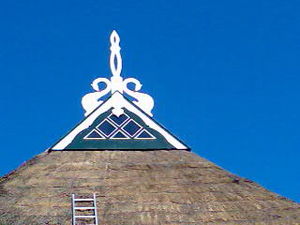
Uglebræt / Galleri
Et uglebræt er et trekantet lodret opretstående skod for et røghul øverst i gavlen skabt af trapezformet, trekantet endeafskærmning af et valmtag. Denne trekantede træplade tjente til ventilation og for at beskytte laden mod fugtighed. Gennem hullet kan kirkeugler og slørugler flyve ind og ud.